Godfrey (musician)

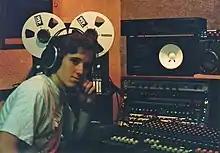
Thomson at audio engineering school • Tokyo, Japan

Godfrey's notable performances with Saints of Valory include supporting The Rolling Stones, One Republic at Red Rocks Amphitheatre, Imagine Dragons, Fitz and The Tantrums, AWOL Nation, Coachella Music Festival, Austin City Limits, Rock in Rio Brazil and Rock in Rio USA.